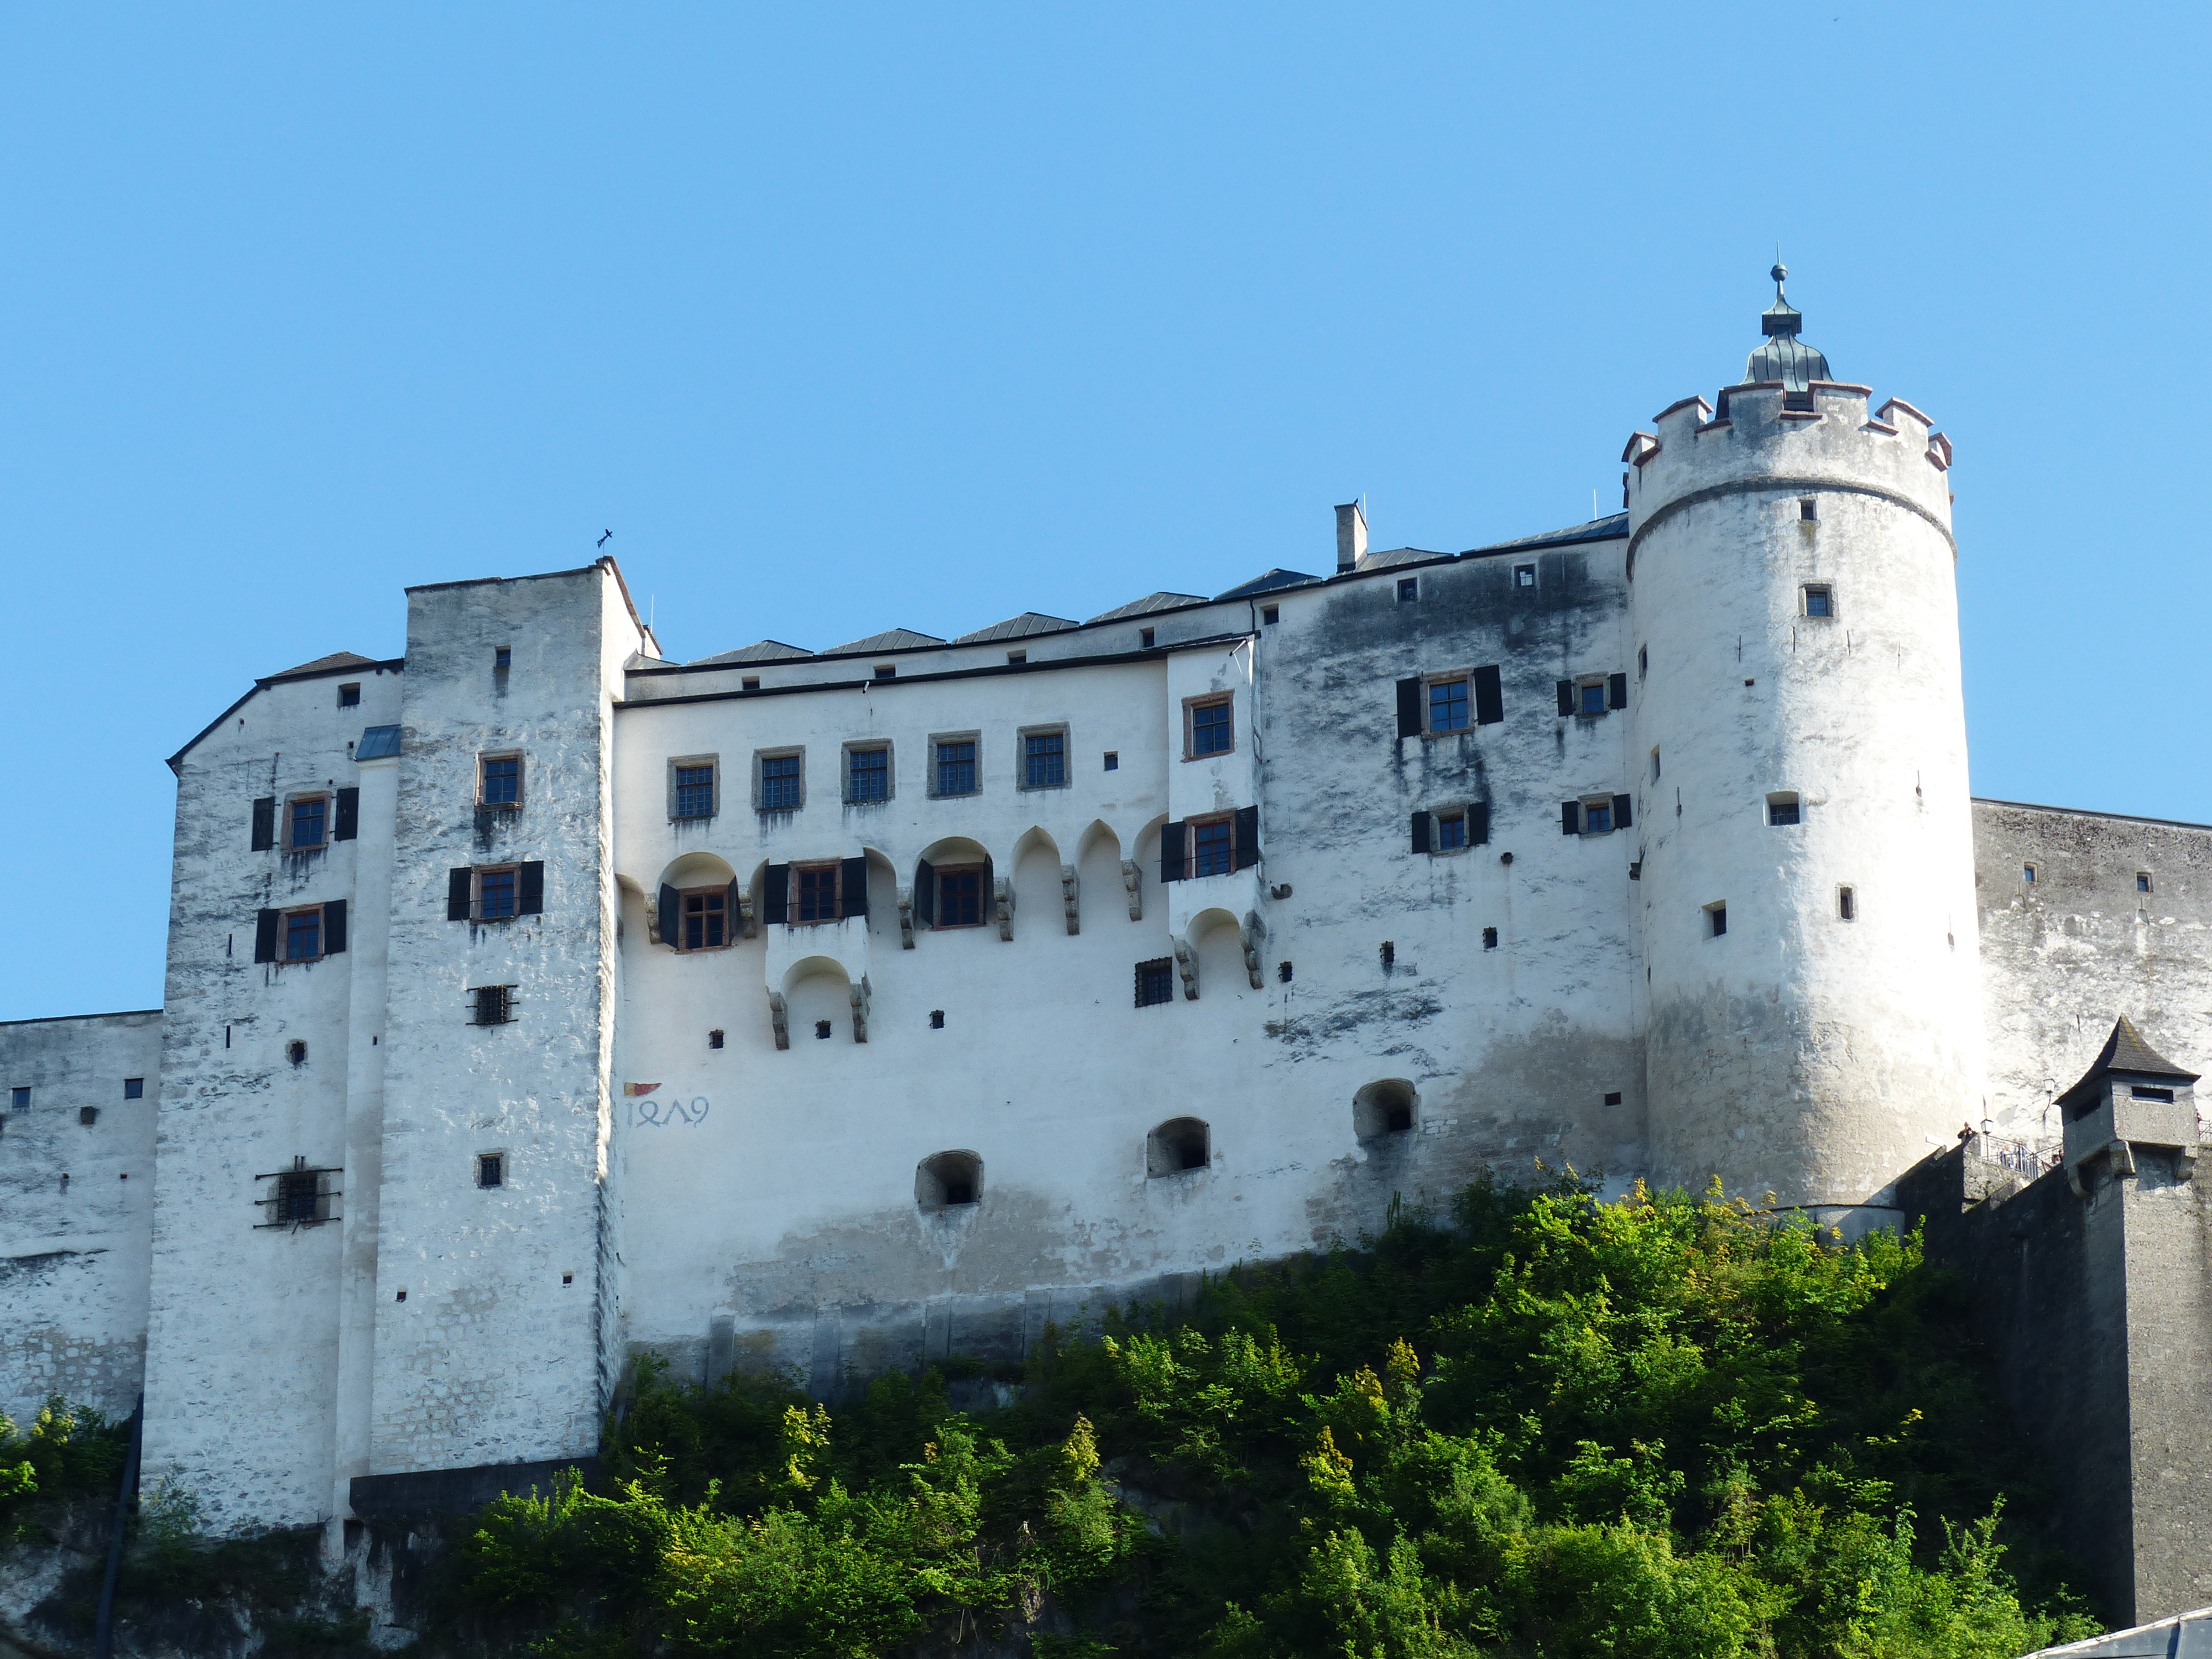
sea, building, chateau, tower, castle, landmark, fortification, austria, places of interest, fortress, monastery, tourist attraction, middle ages, salzburg, sublime, moat, imposing, enormous, battlements, crowd puller, knight's castle, hohensalzburg fortress, water castle, fortress mountain, town hill